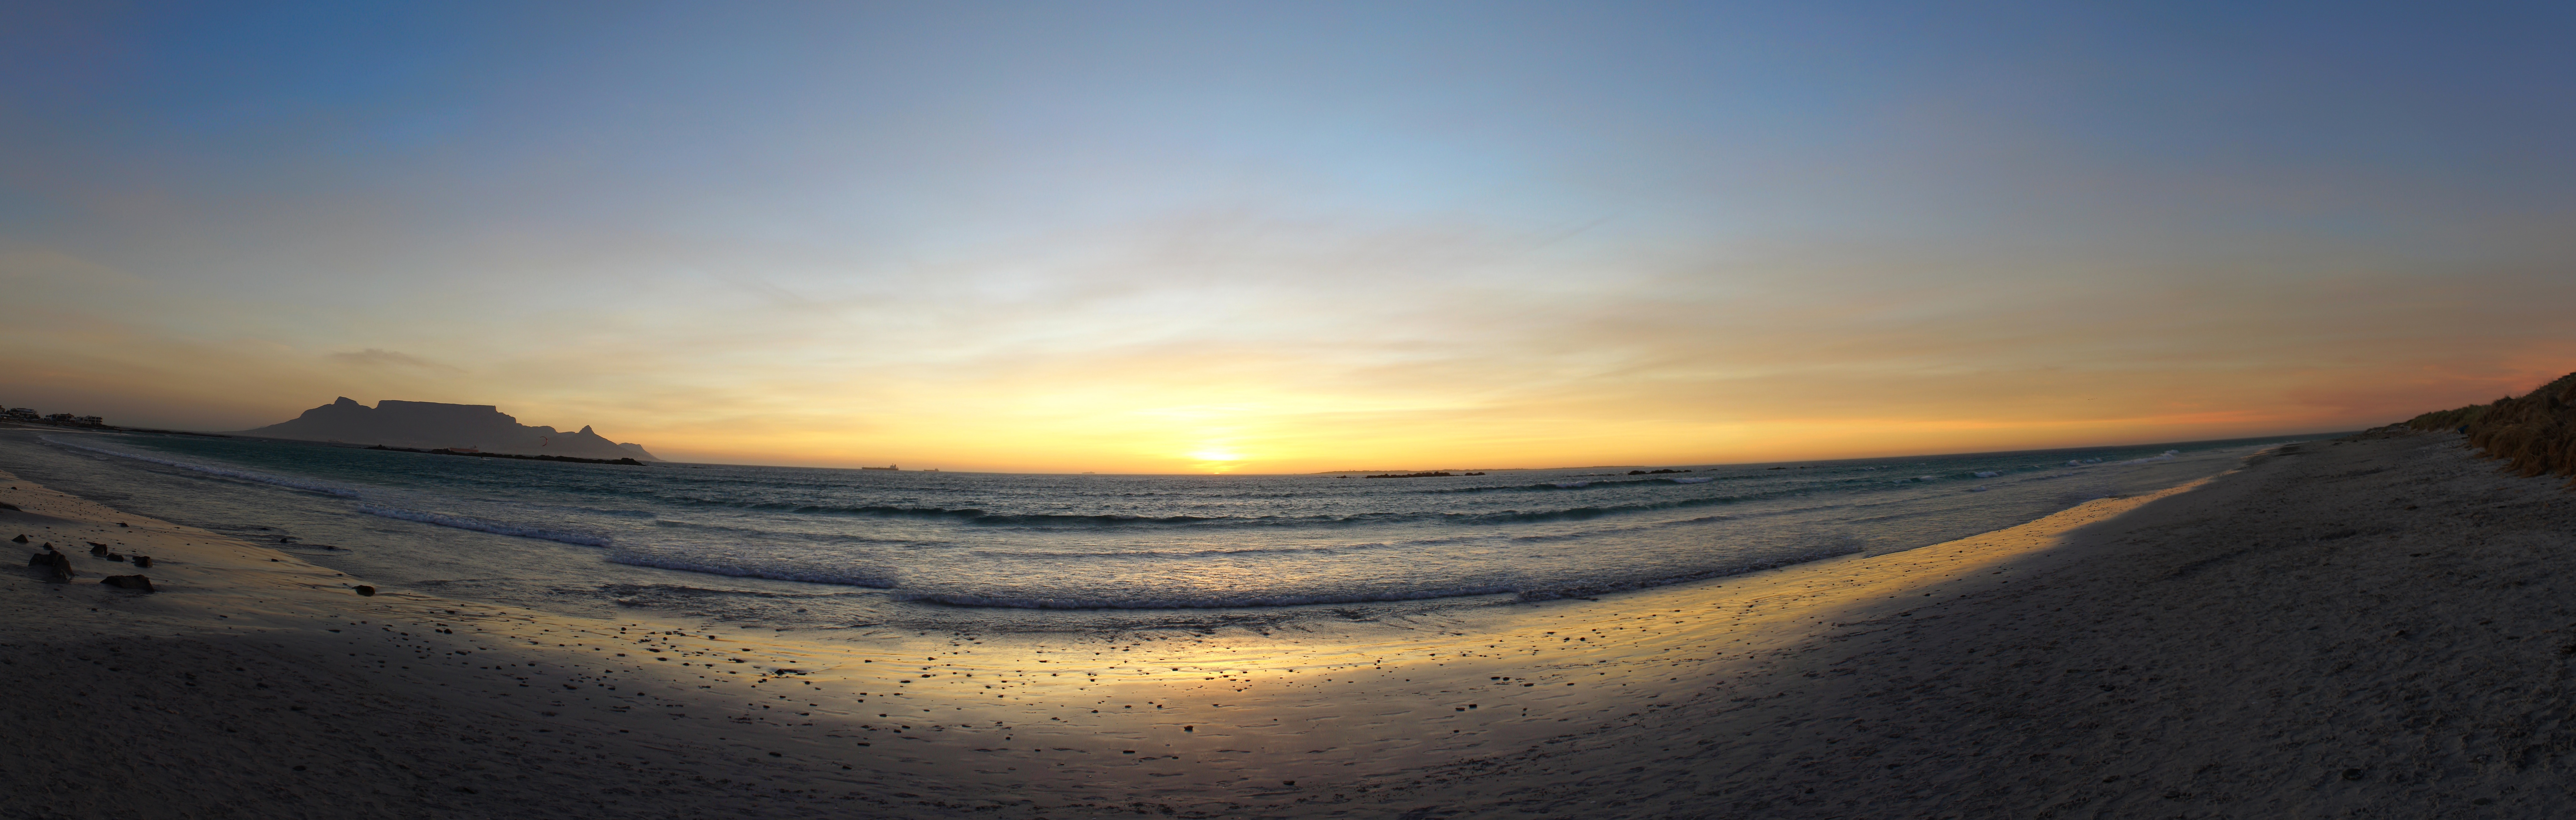
beach, sea, coast, sand, horizon, sun, sunrise, sunset, sunlight, morning, dune, wave, dawn, dusk, habitat, afterglow, landform, natural environment, aeolian landform, wind wave